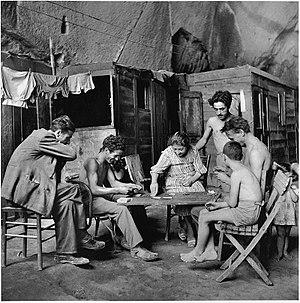
Bassi, est le terme spécifique utilisé pour désigner les appartements les plus pauvres du vieux Naples, dans les Quartiers Espagnols et dans les quartiers de Mercato, Pendino et Porto. Ces appartements se trouvent au rez-de-chaussée et ouvrent directement sur la rue.